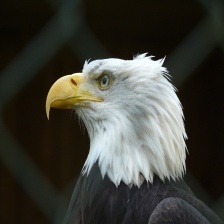
Species: BALD EAGLE
Scientific name: HALIAEETUS LEUCOCEPHALUS